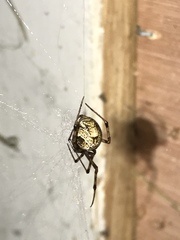
Species: Parasteatoda_tepidariorum